Manila Bulletin

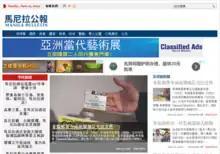
Front page of the paper's Chinese edition

"Manila Bulletin" was founded on February 2, 1900 by Carlson Taylor as a shipping journal. In 1957, the newspaper was acquired by Swiss expatriate Hans Menzi.